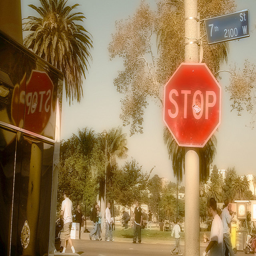
A stop sign near some people on a street.
A red stop sign mounted to the side of a pole.
A stop sign on a busy street on a summer day.
A stop sign on a very busy intersection with palm trees.
A faded stop sign on a street light pole near some pedestrians.